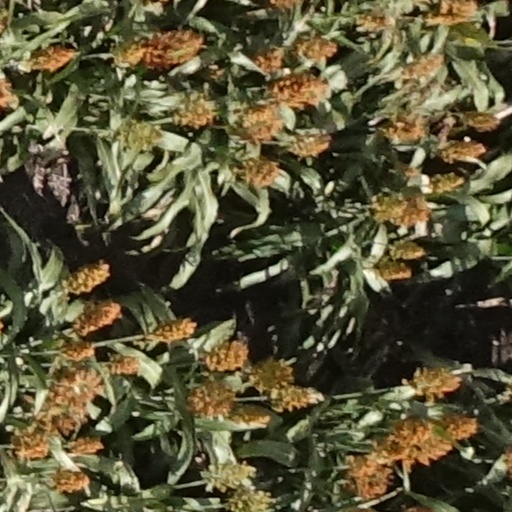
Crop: sorghum